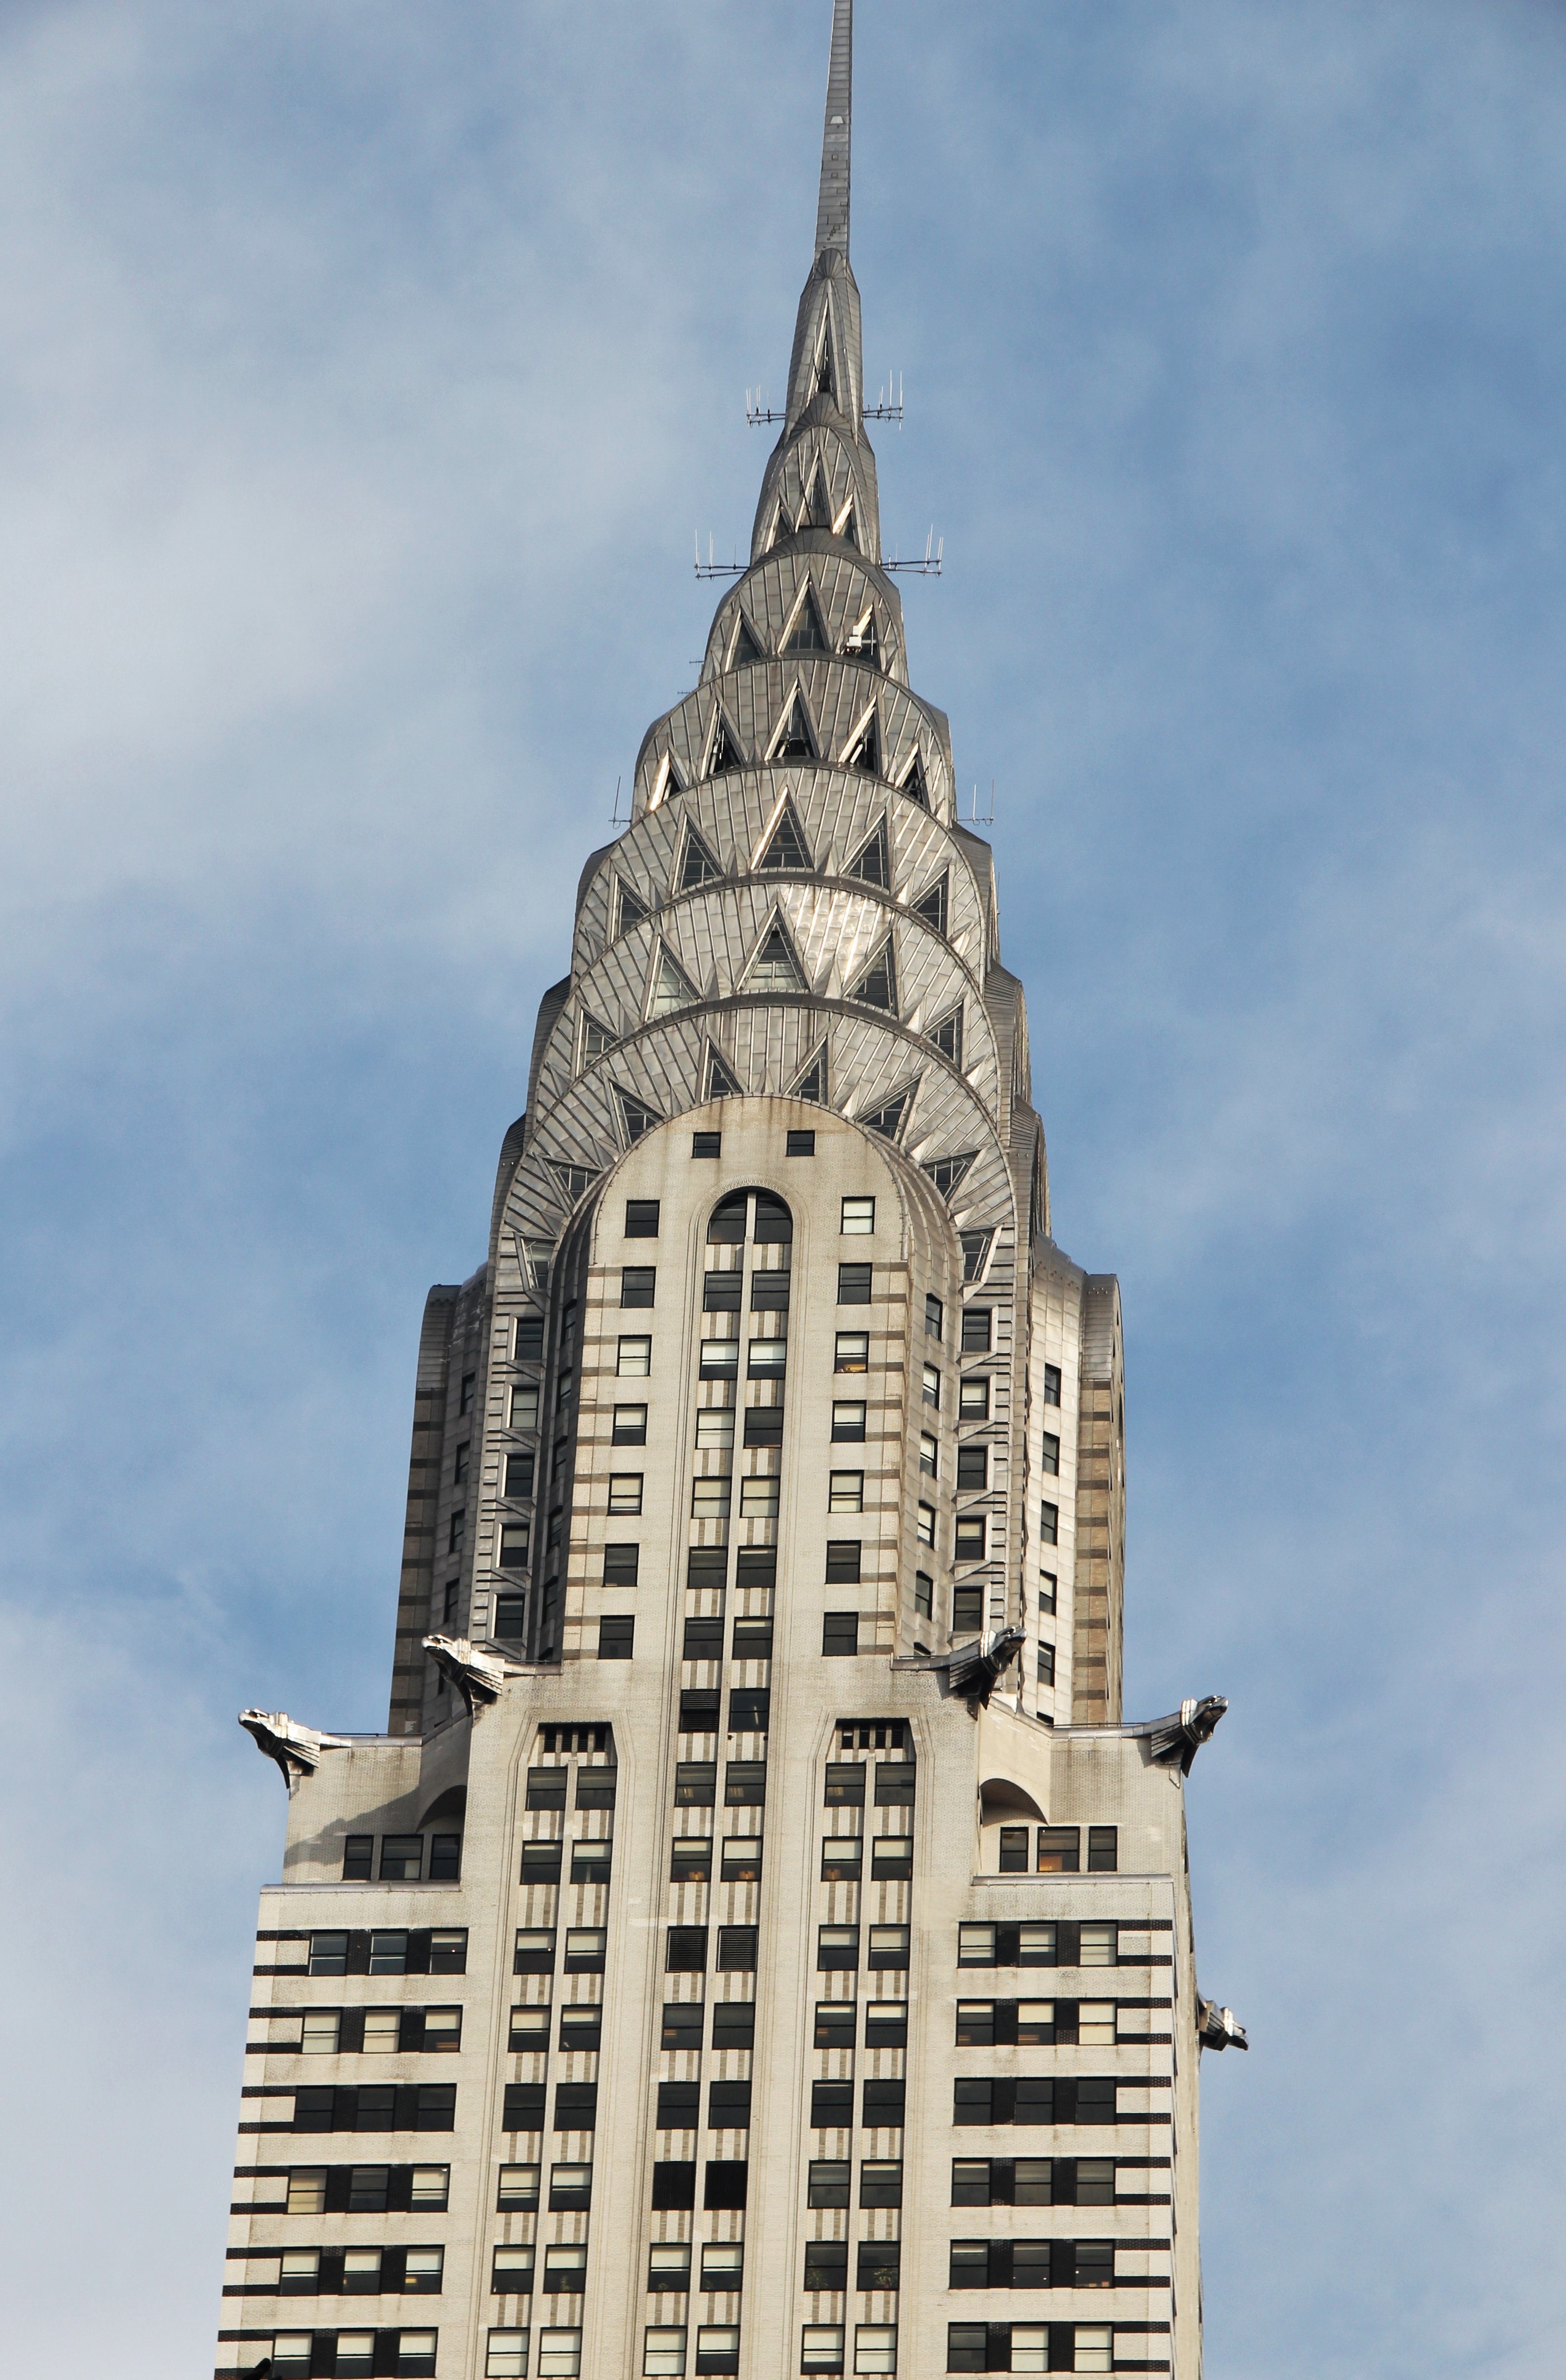
architecture, building, skyscraper, new york, manhattan, new york city, cityscape, tower, nyc, usa, america, landmark, facade, tower block, art deco, united states, spire, steeple, ny, chrysler building, architectural style, metropolis, big apple, facades, archived, 319 meters high, art deco architectural style